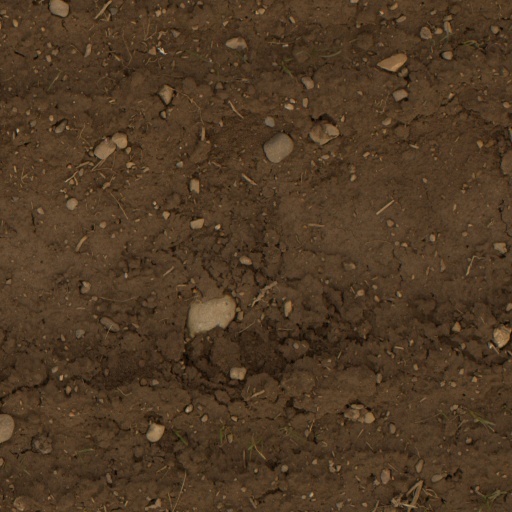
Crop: wheat